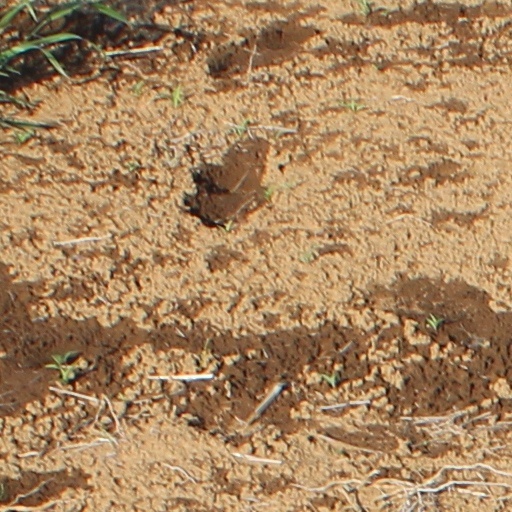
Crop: wheat